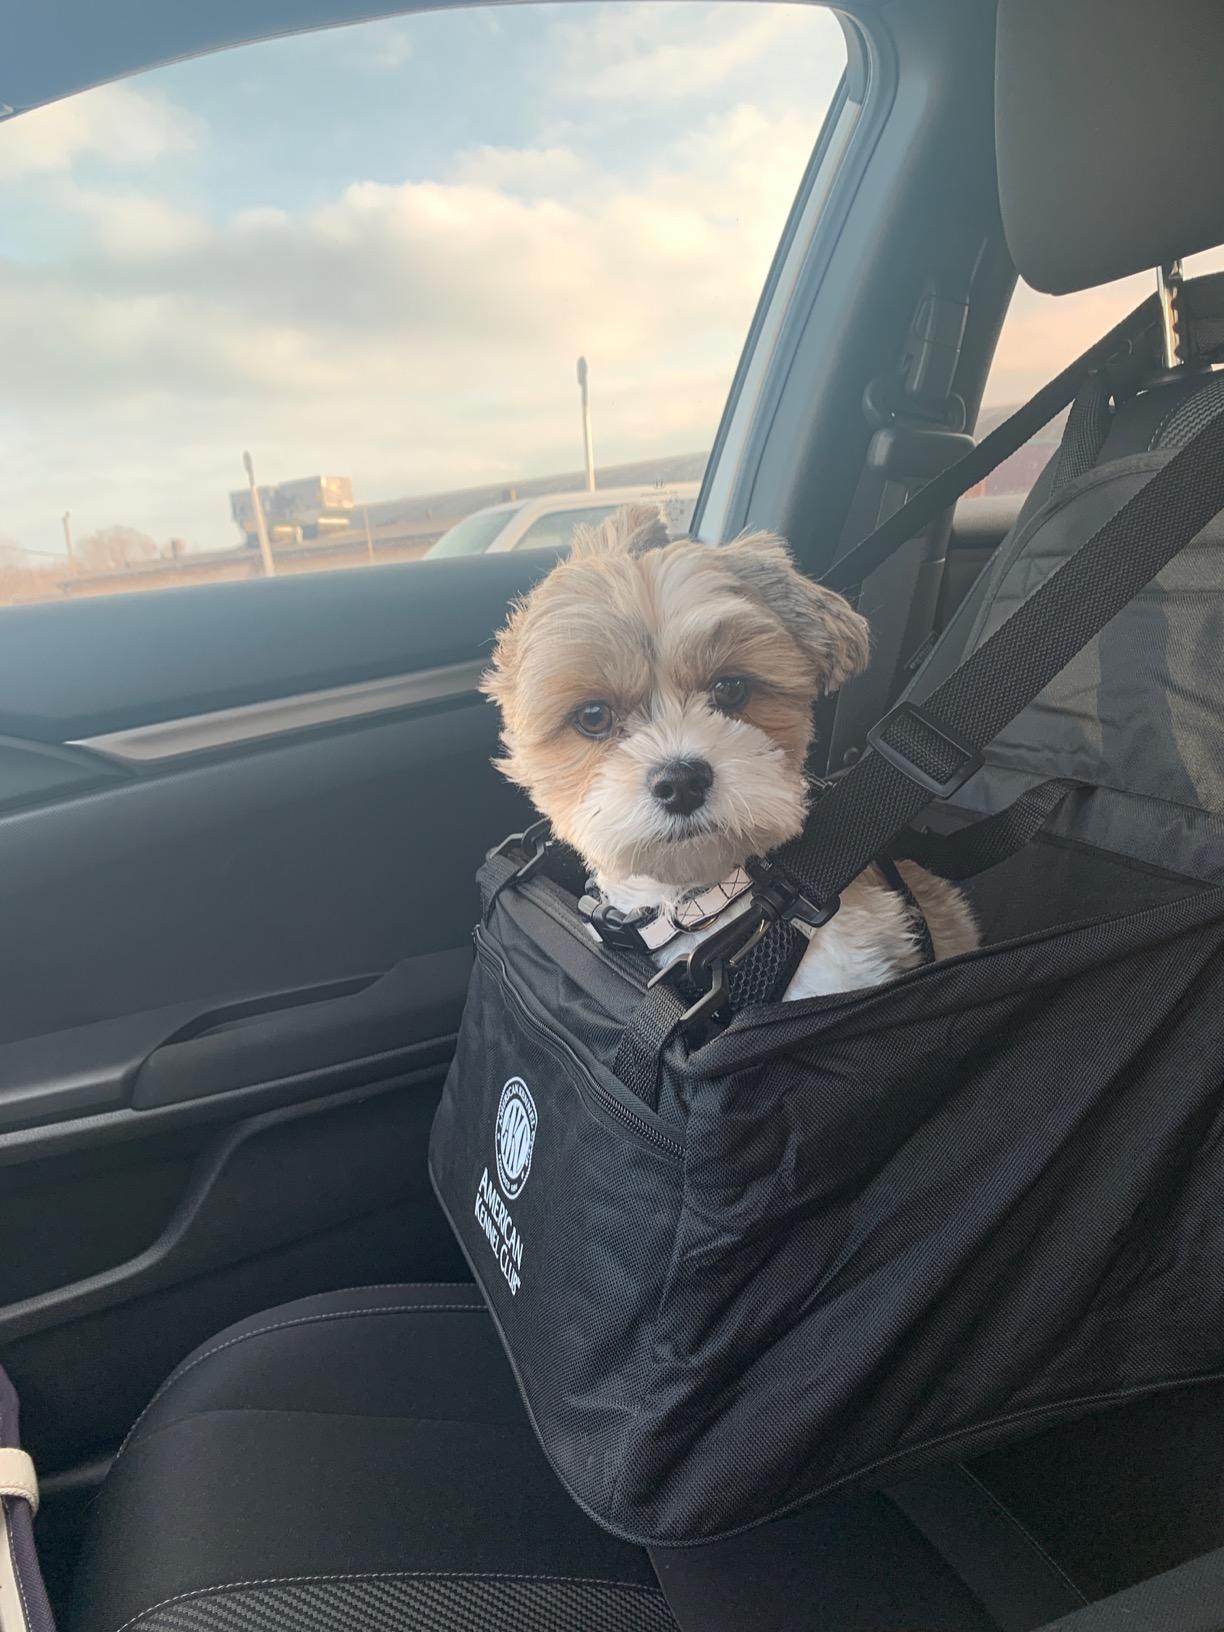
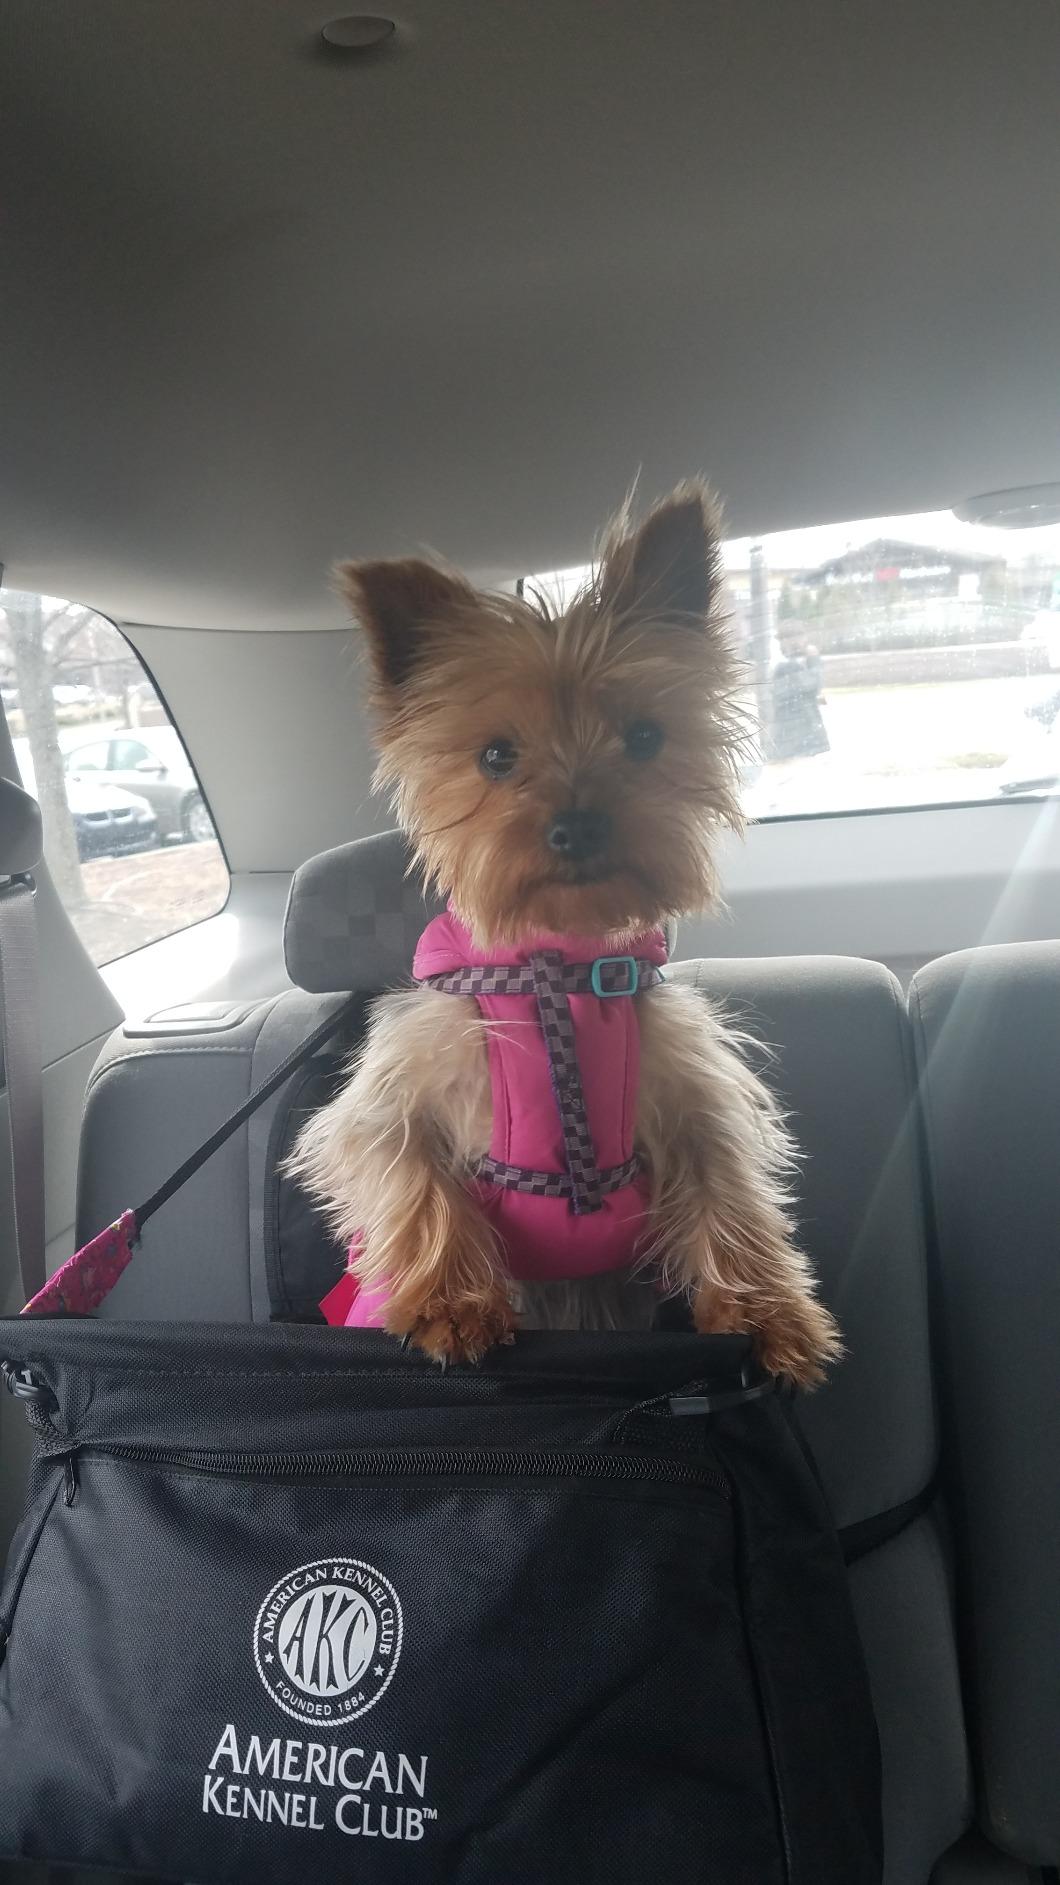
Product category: items_kennel
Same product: yes